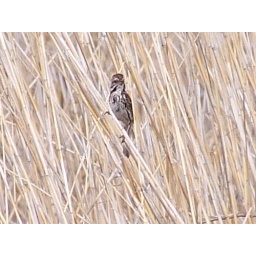
bird in river grass